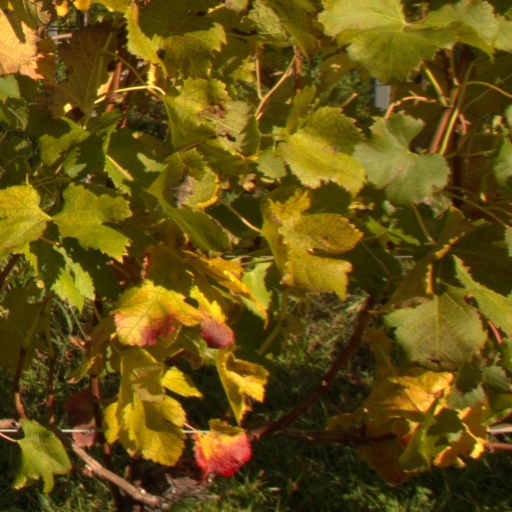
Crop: grape